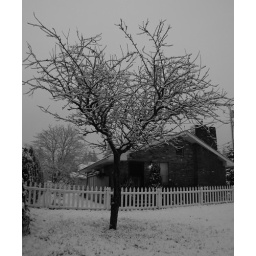
Backyard apple tree in the midst of the falling (and fallen) snow. Everett, WA.